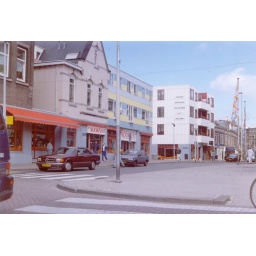
Presentation of the &amp;quot;Chicken lights&amp;quot; in the show window at the kitchen supply store &amp;quot;Het kookpunt&amp;quot; in Rotterdam Noord in 1997.